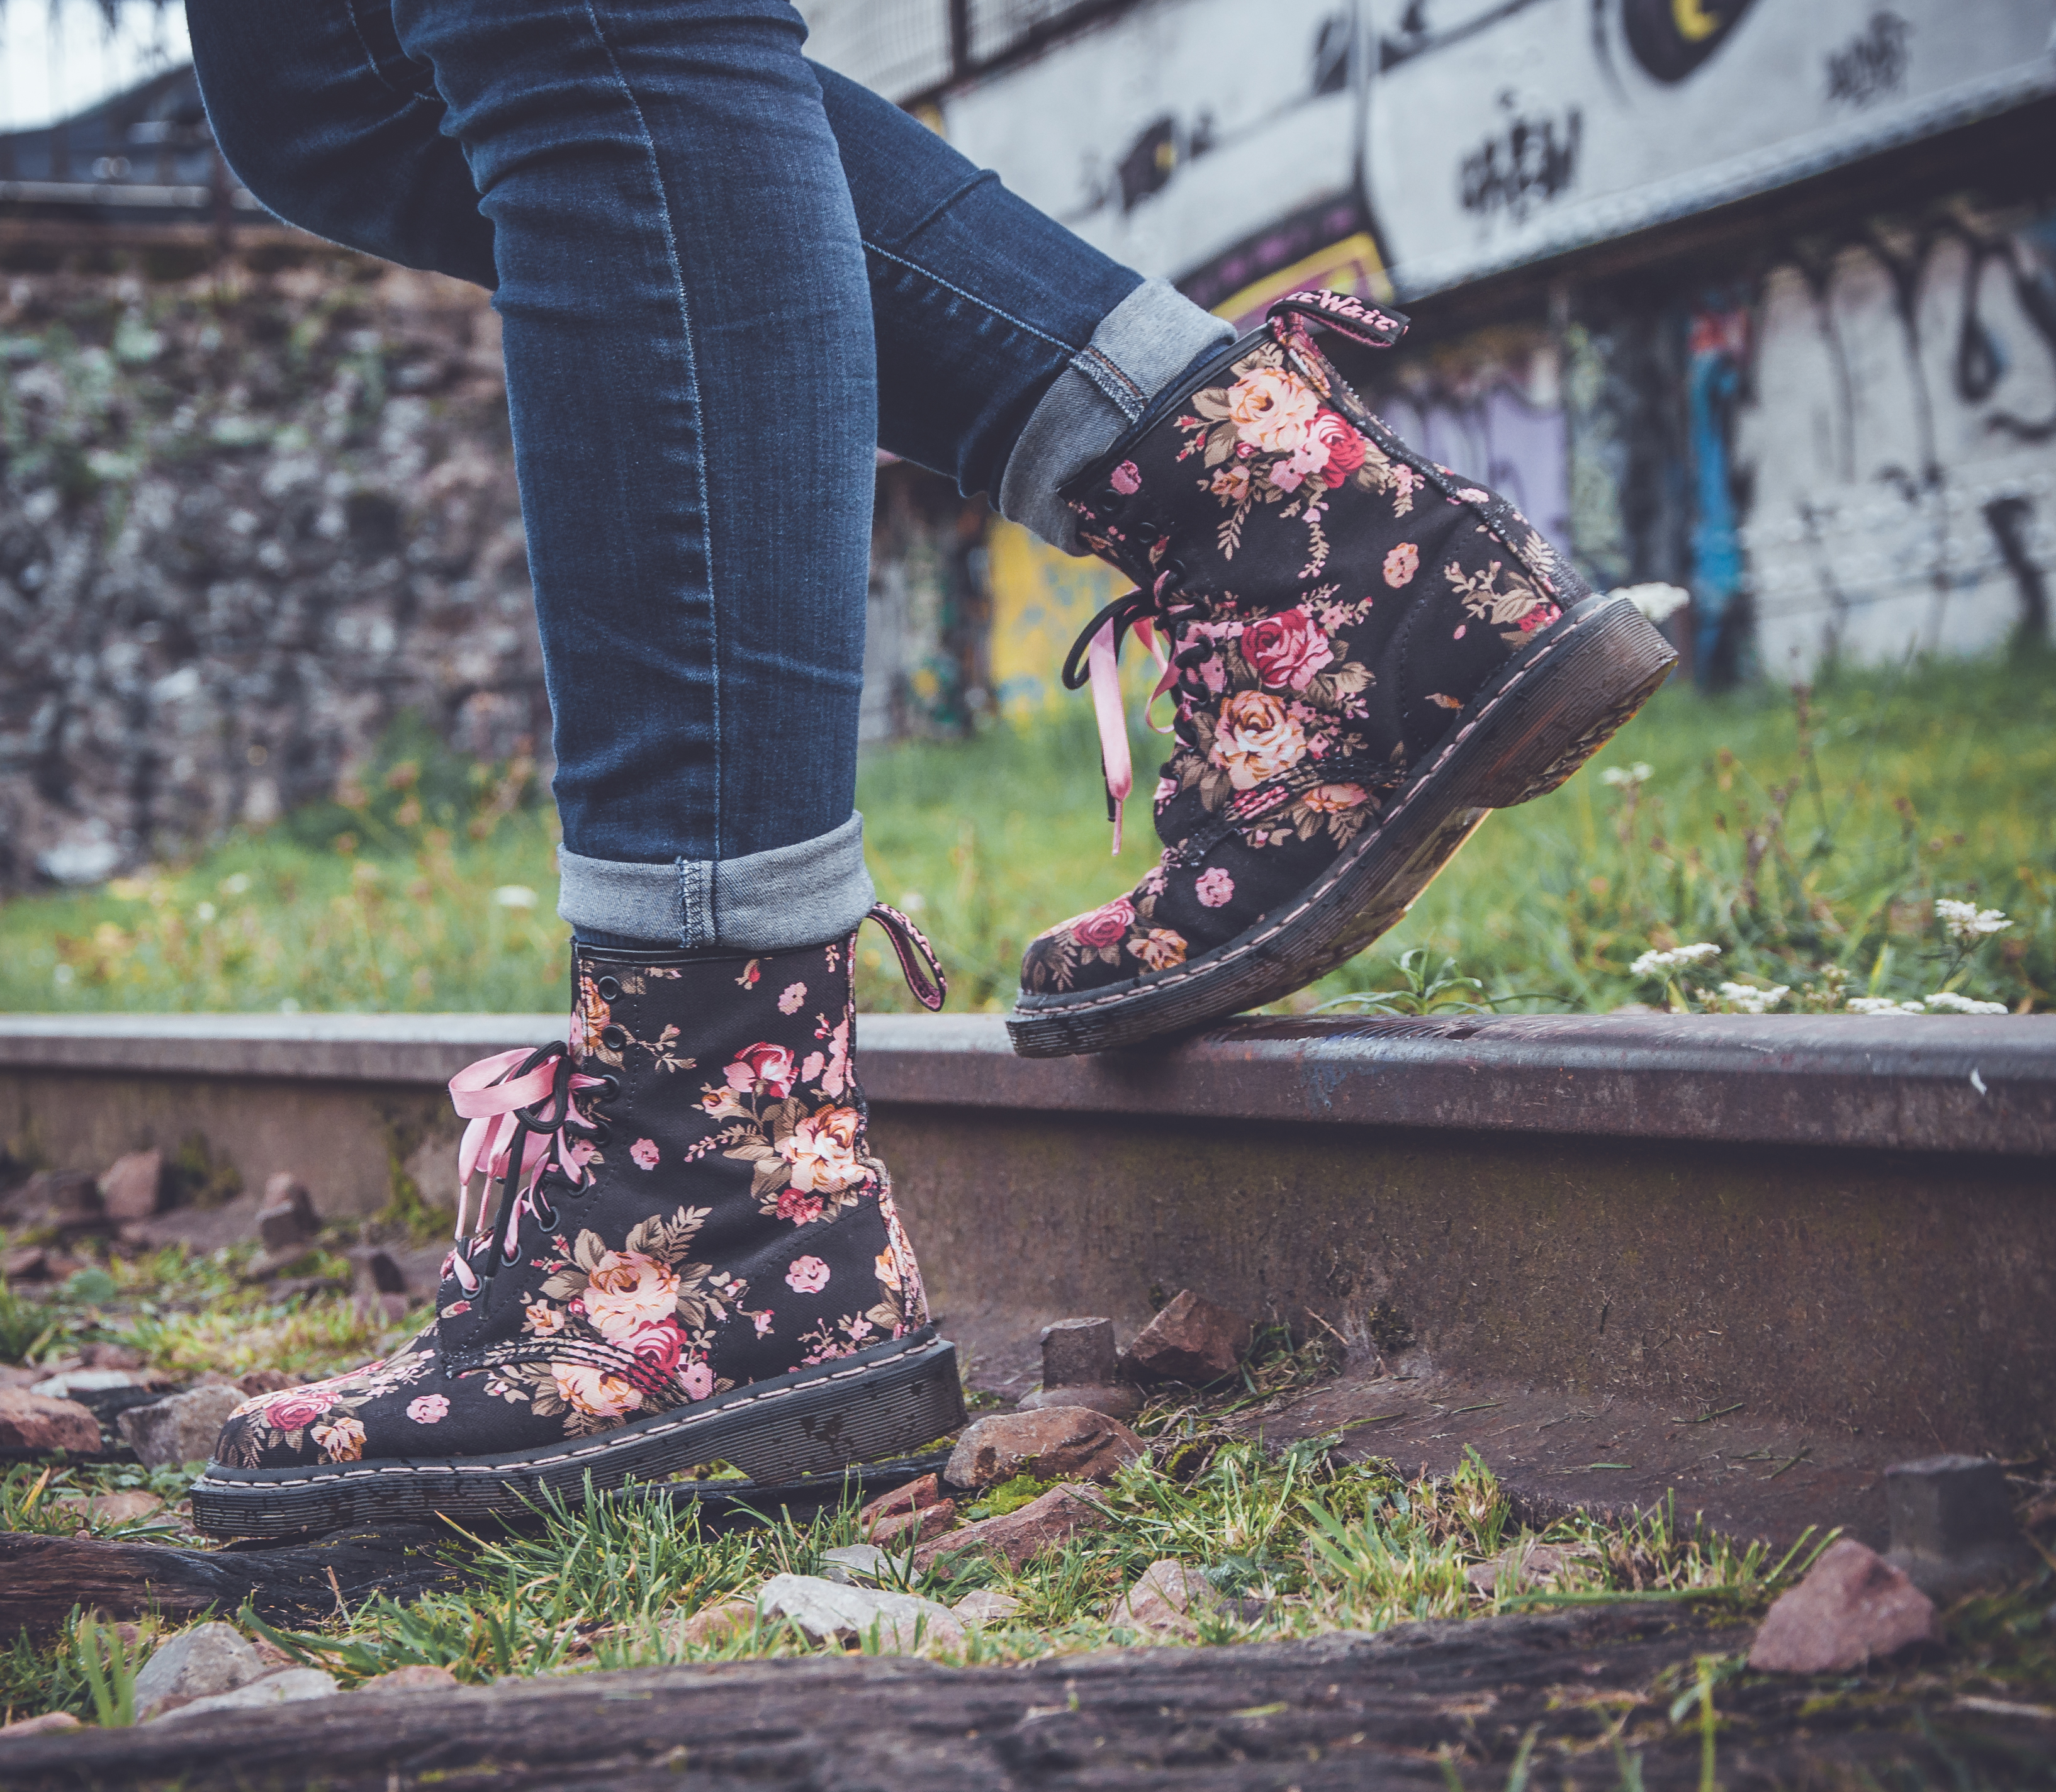
feet, floral, spring, denim, shoes, sports, legs, boots, footwear